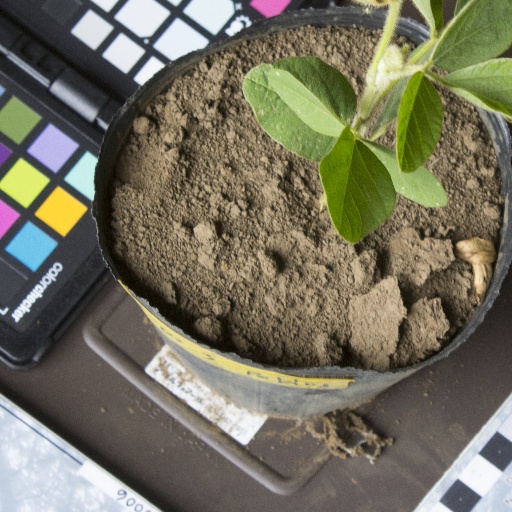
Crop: soybean